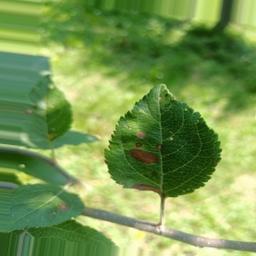
Label: Alternaria